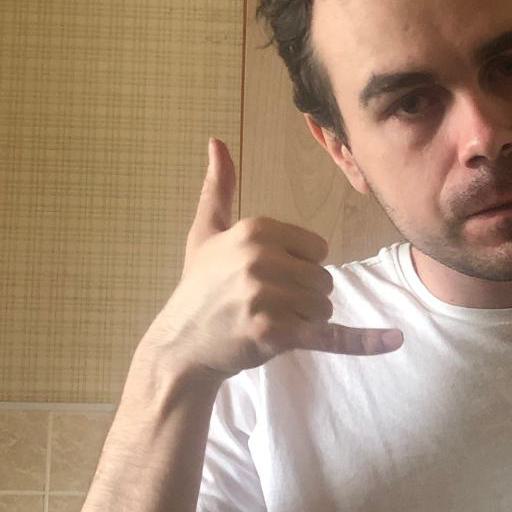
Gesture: call